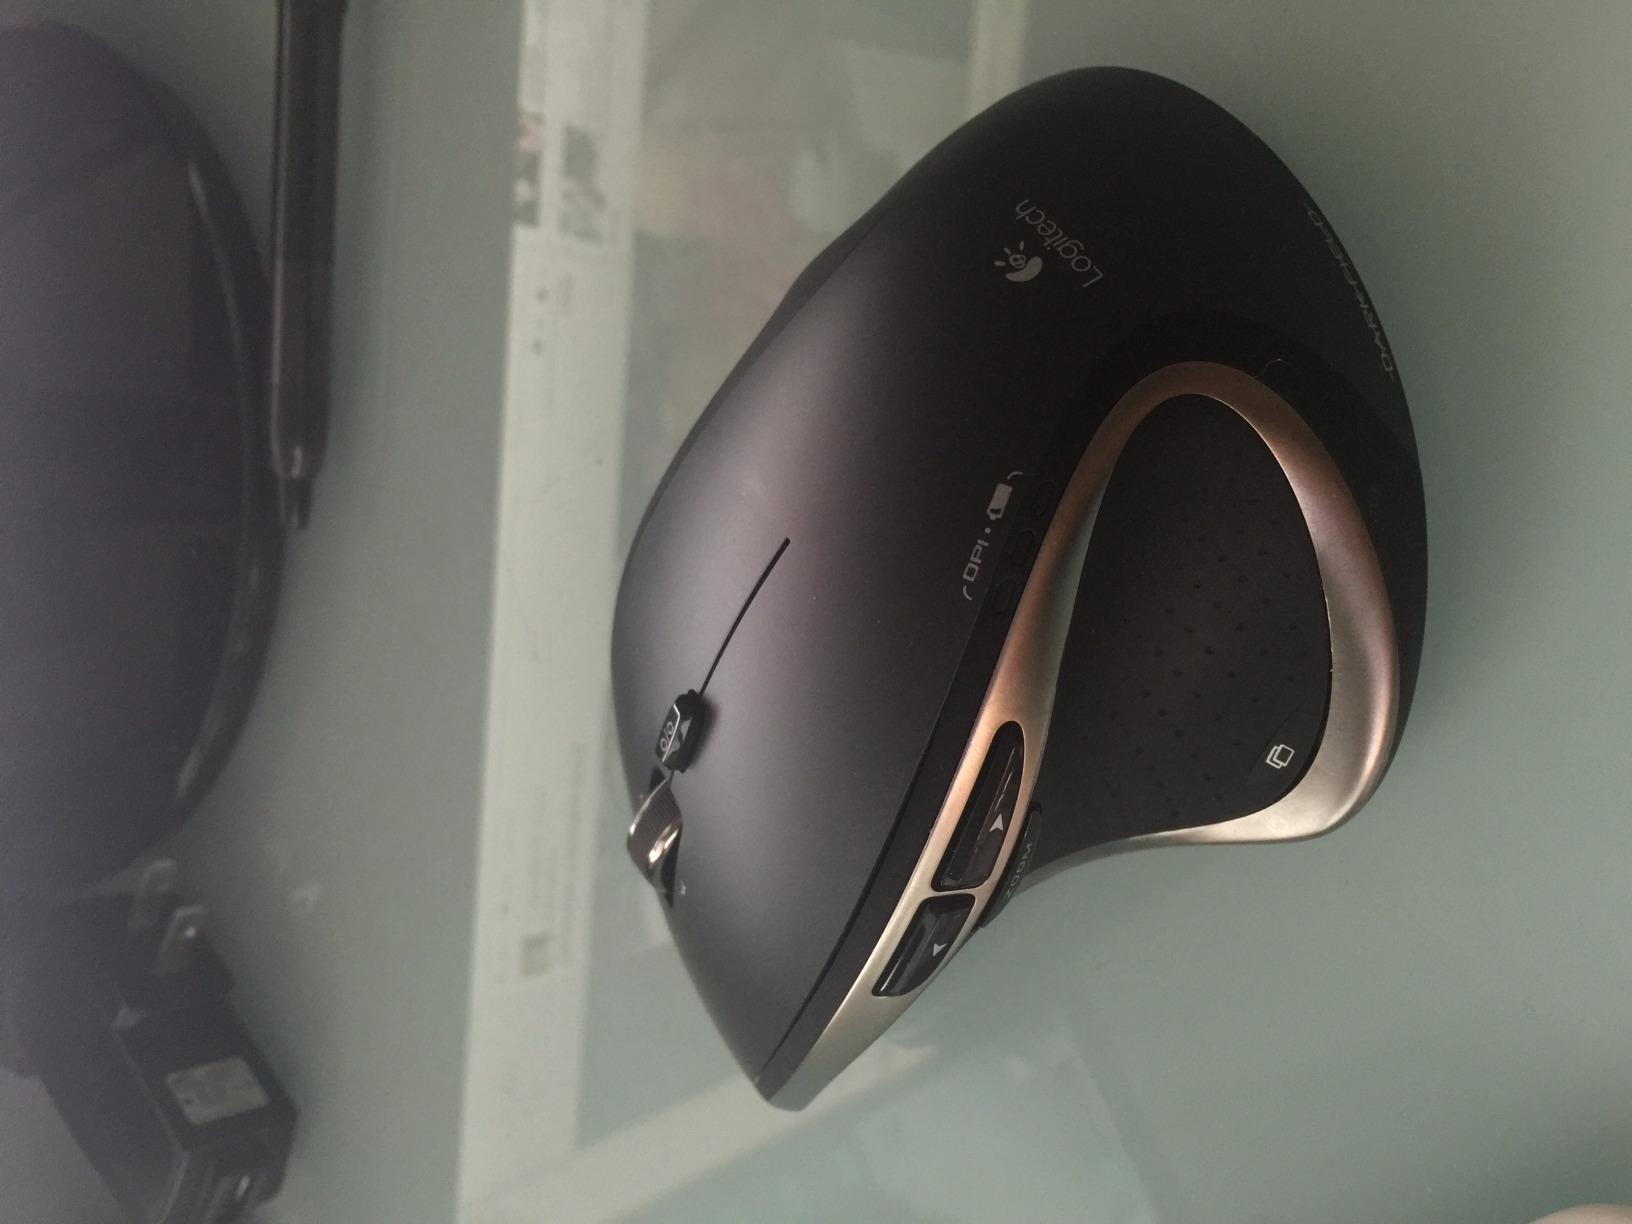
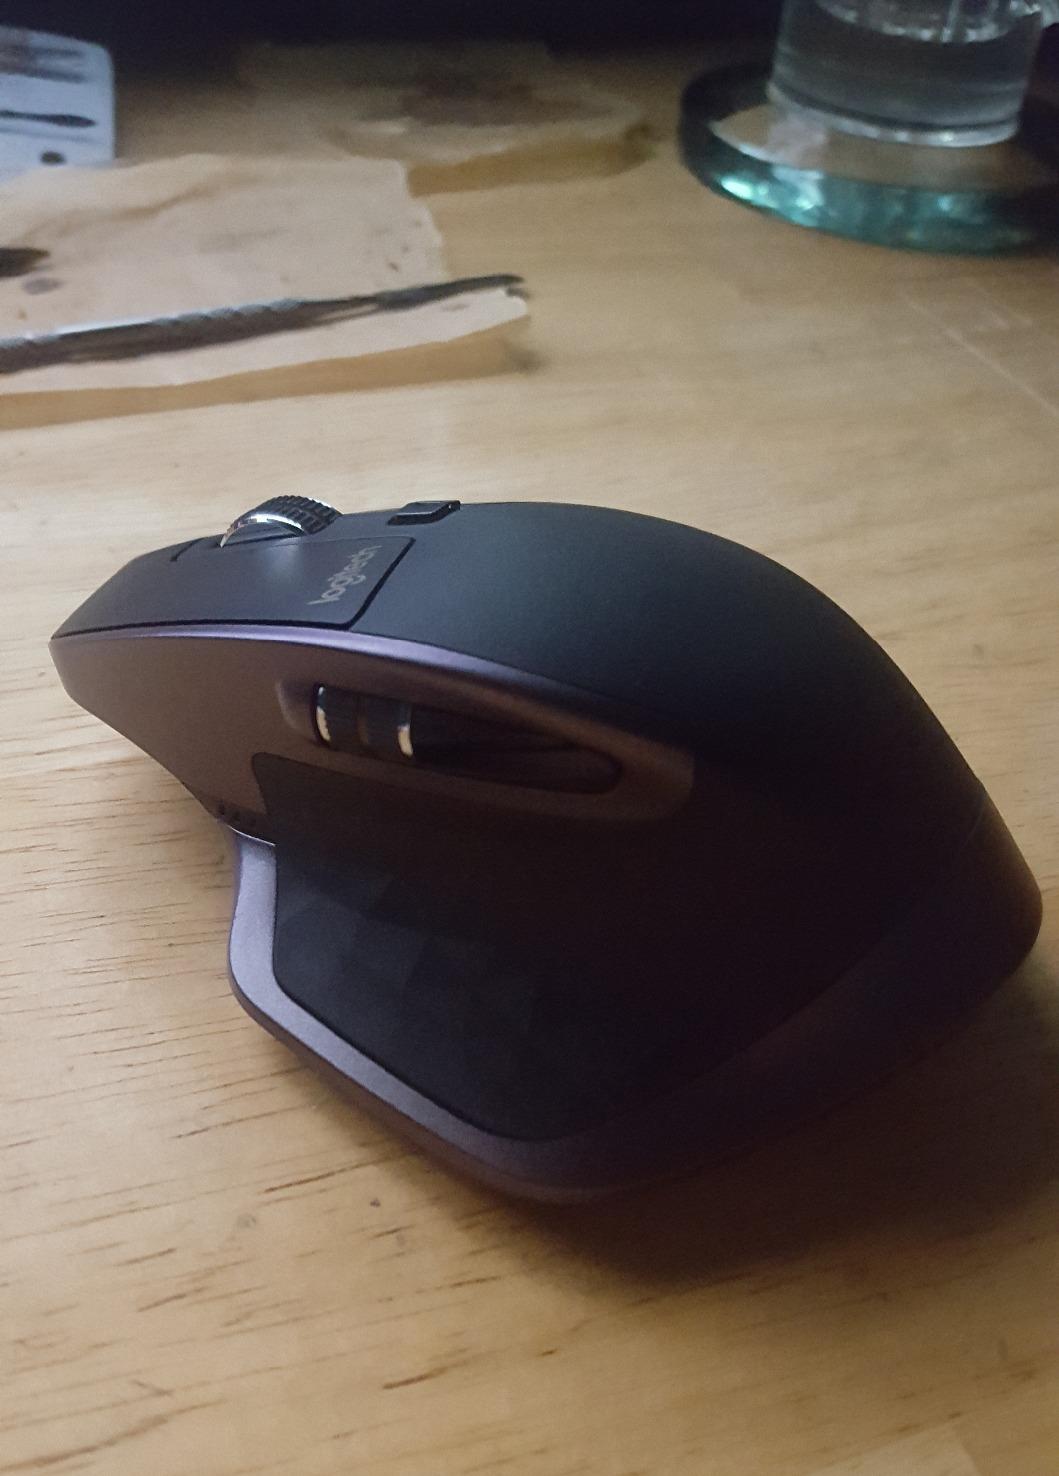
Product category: mouse
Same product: no